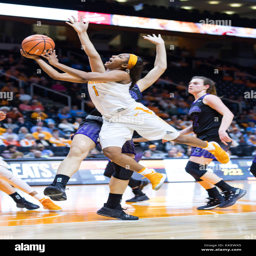
person of basketball team shoots the ball during the basketball